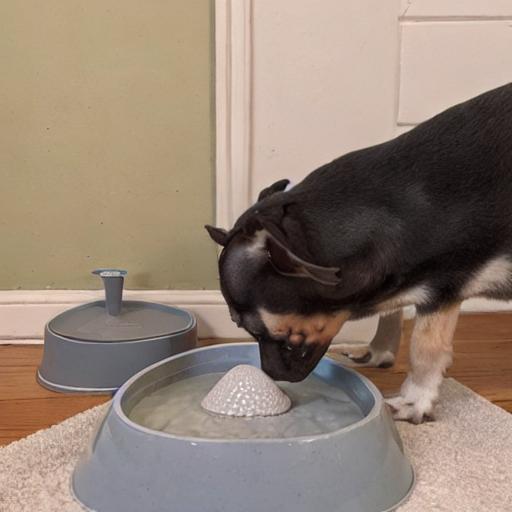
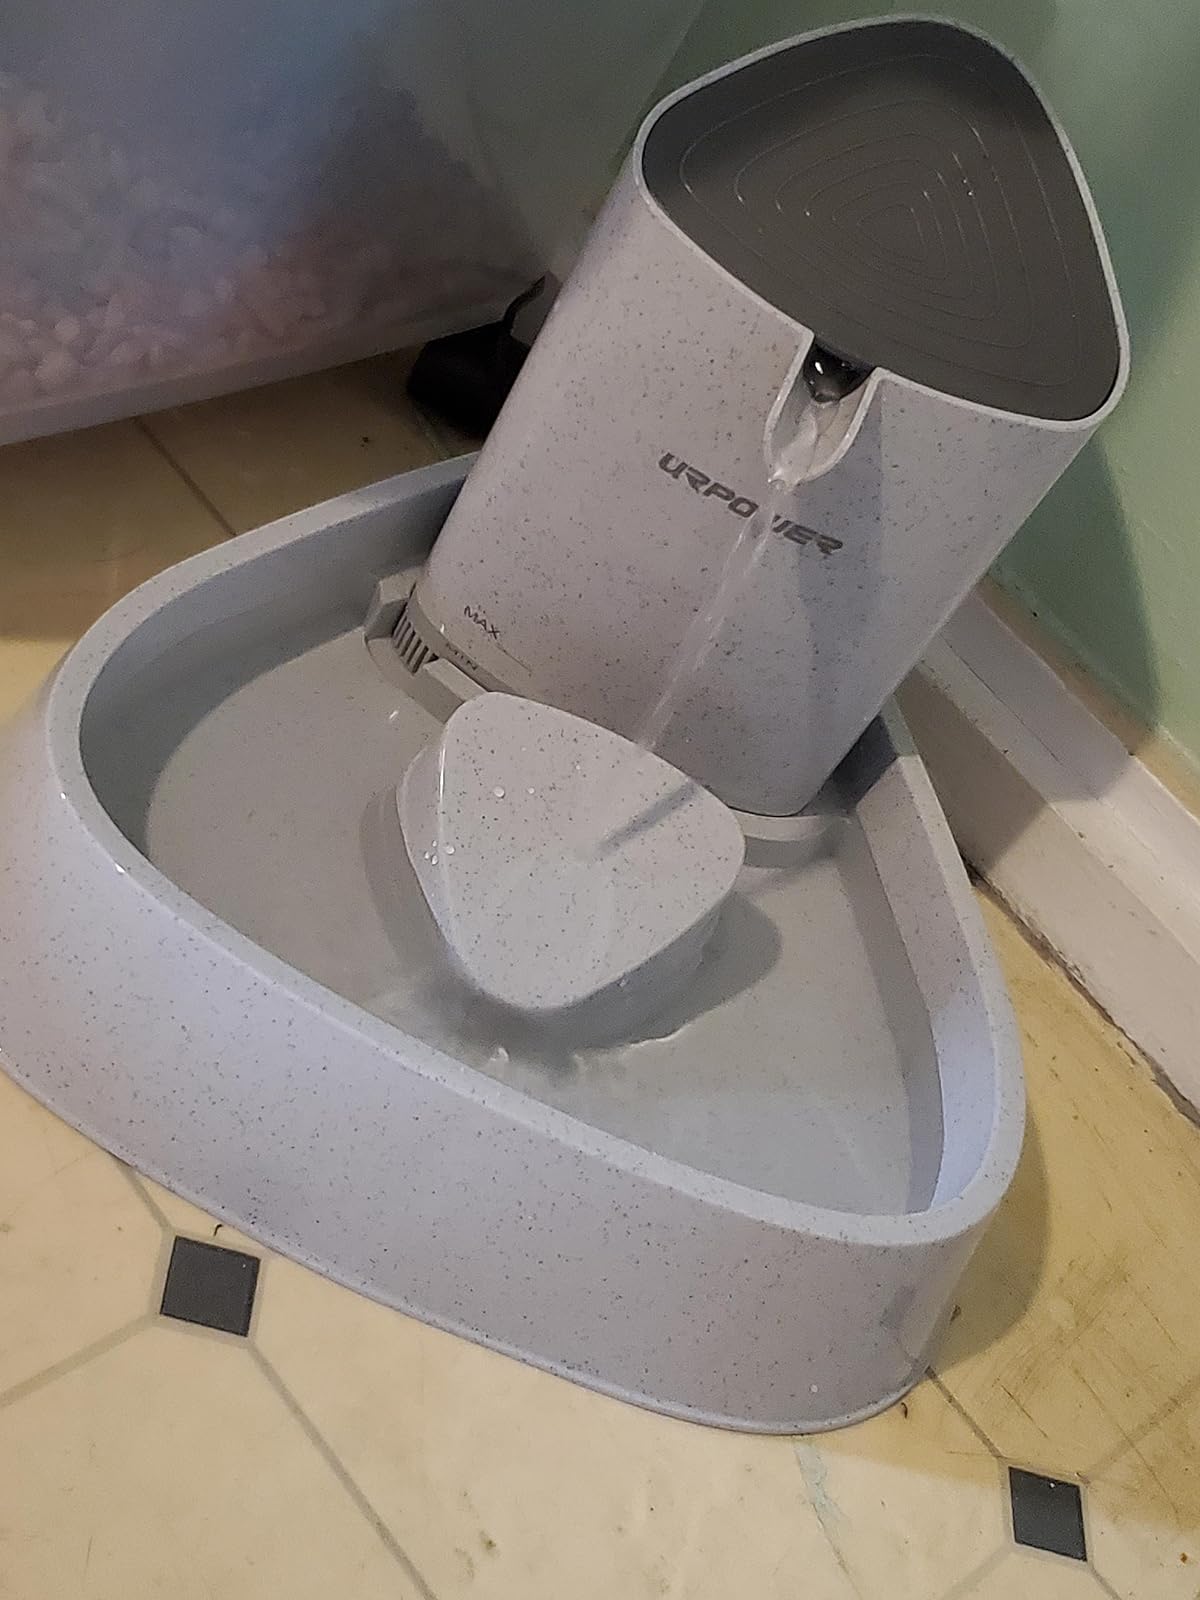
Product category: items_bowl
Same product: no